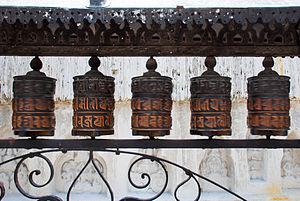
Des moulins à prières en mouvement entourent le temple, ou Stûpa, de Swayambunath, à Katmandou, au Népal.